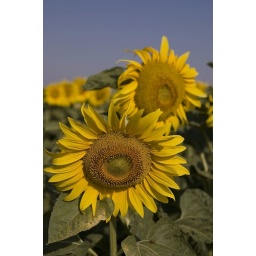
Passed the sunflower field in the morning on the way to work